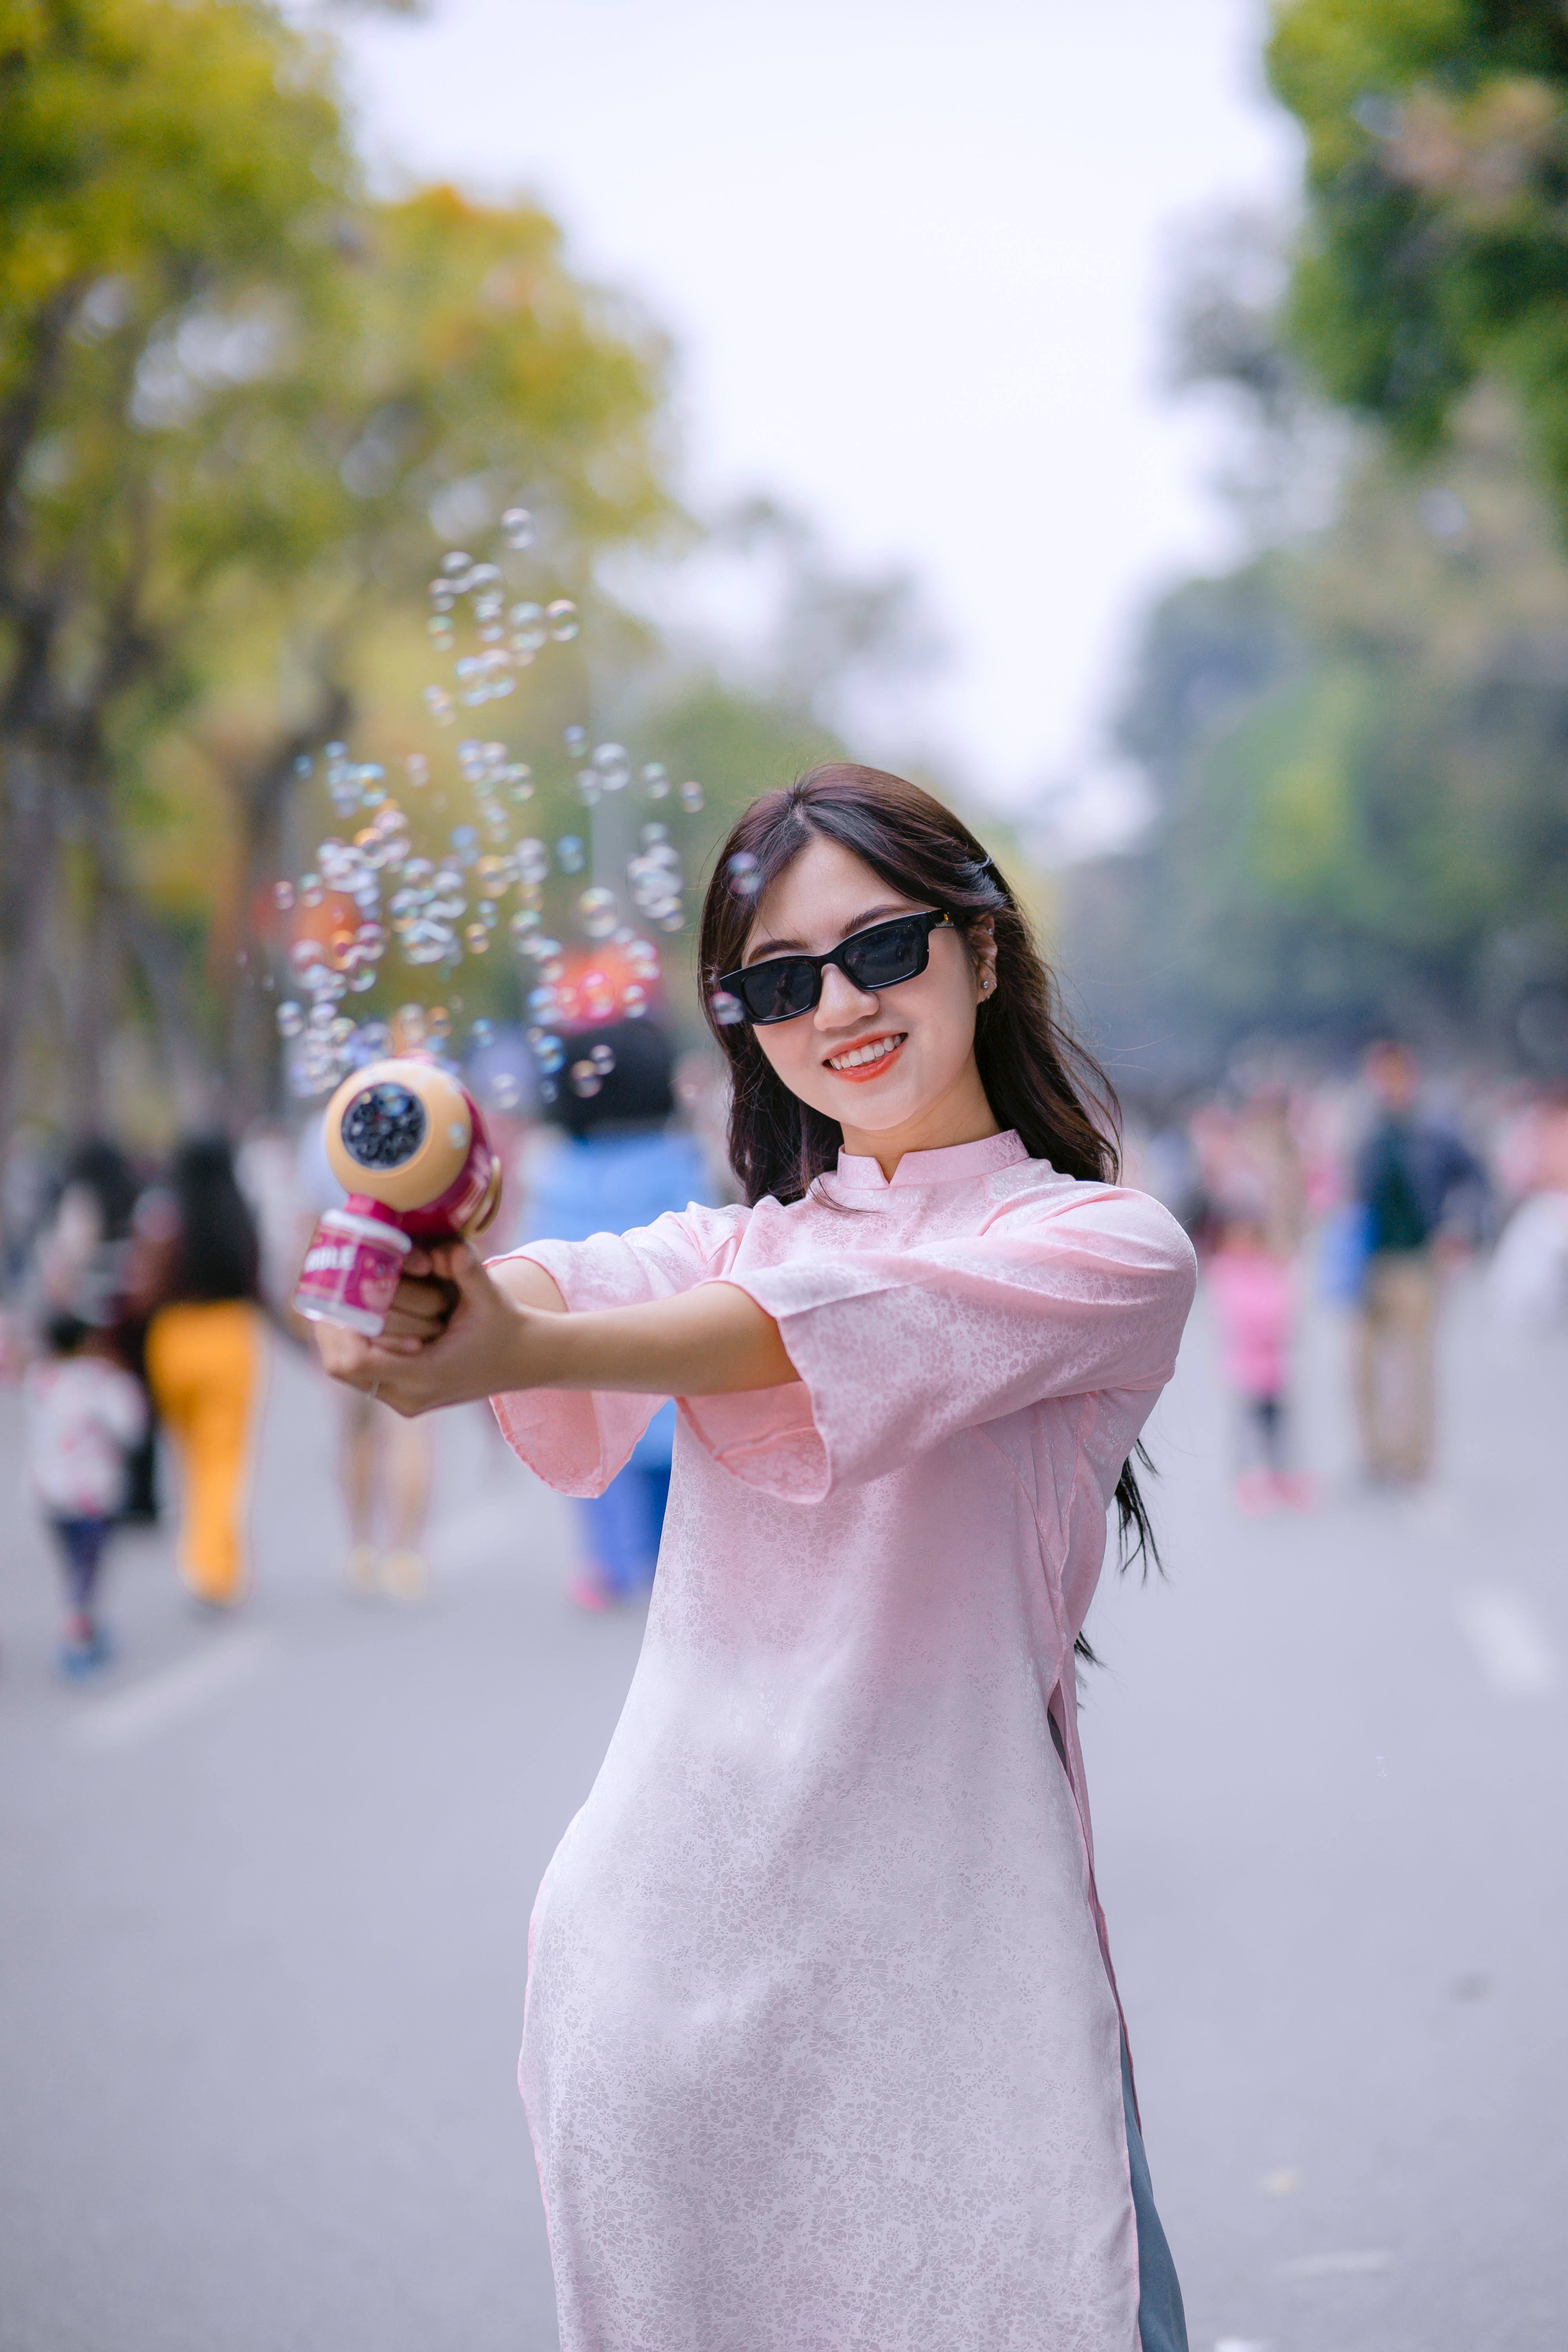
woman, lip, smile, vision care, sunglasses, sky, sleeve, eyewear, gesture, happy, pink, goggles, tree, electric blue, leisure, event, waist, recreation, fun, magenta, toy, jewellery, formal wear, necklace, grass, pattern, costume, street, entertainment, vacation, tourism, bracelet